Adryan

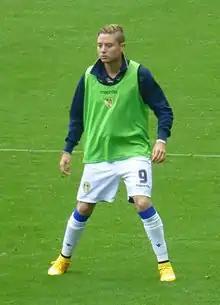
Adryan warming up for Leeds United in 2014

Adryan Oliveira Tavares (born 10 August 1994), or simply Adryan, is a Brazilian professional footballer who plays as an attacking midfielder for Associação Atlética Portuguesa.